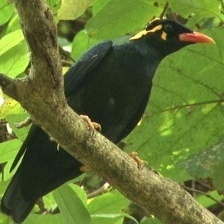
Species: ENGGANO MYNA
Scientific name: GRACULA ENGANENSIS